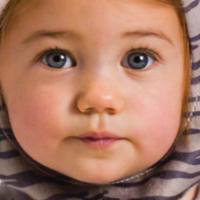
Age group: age 01-10